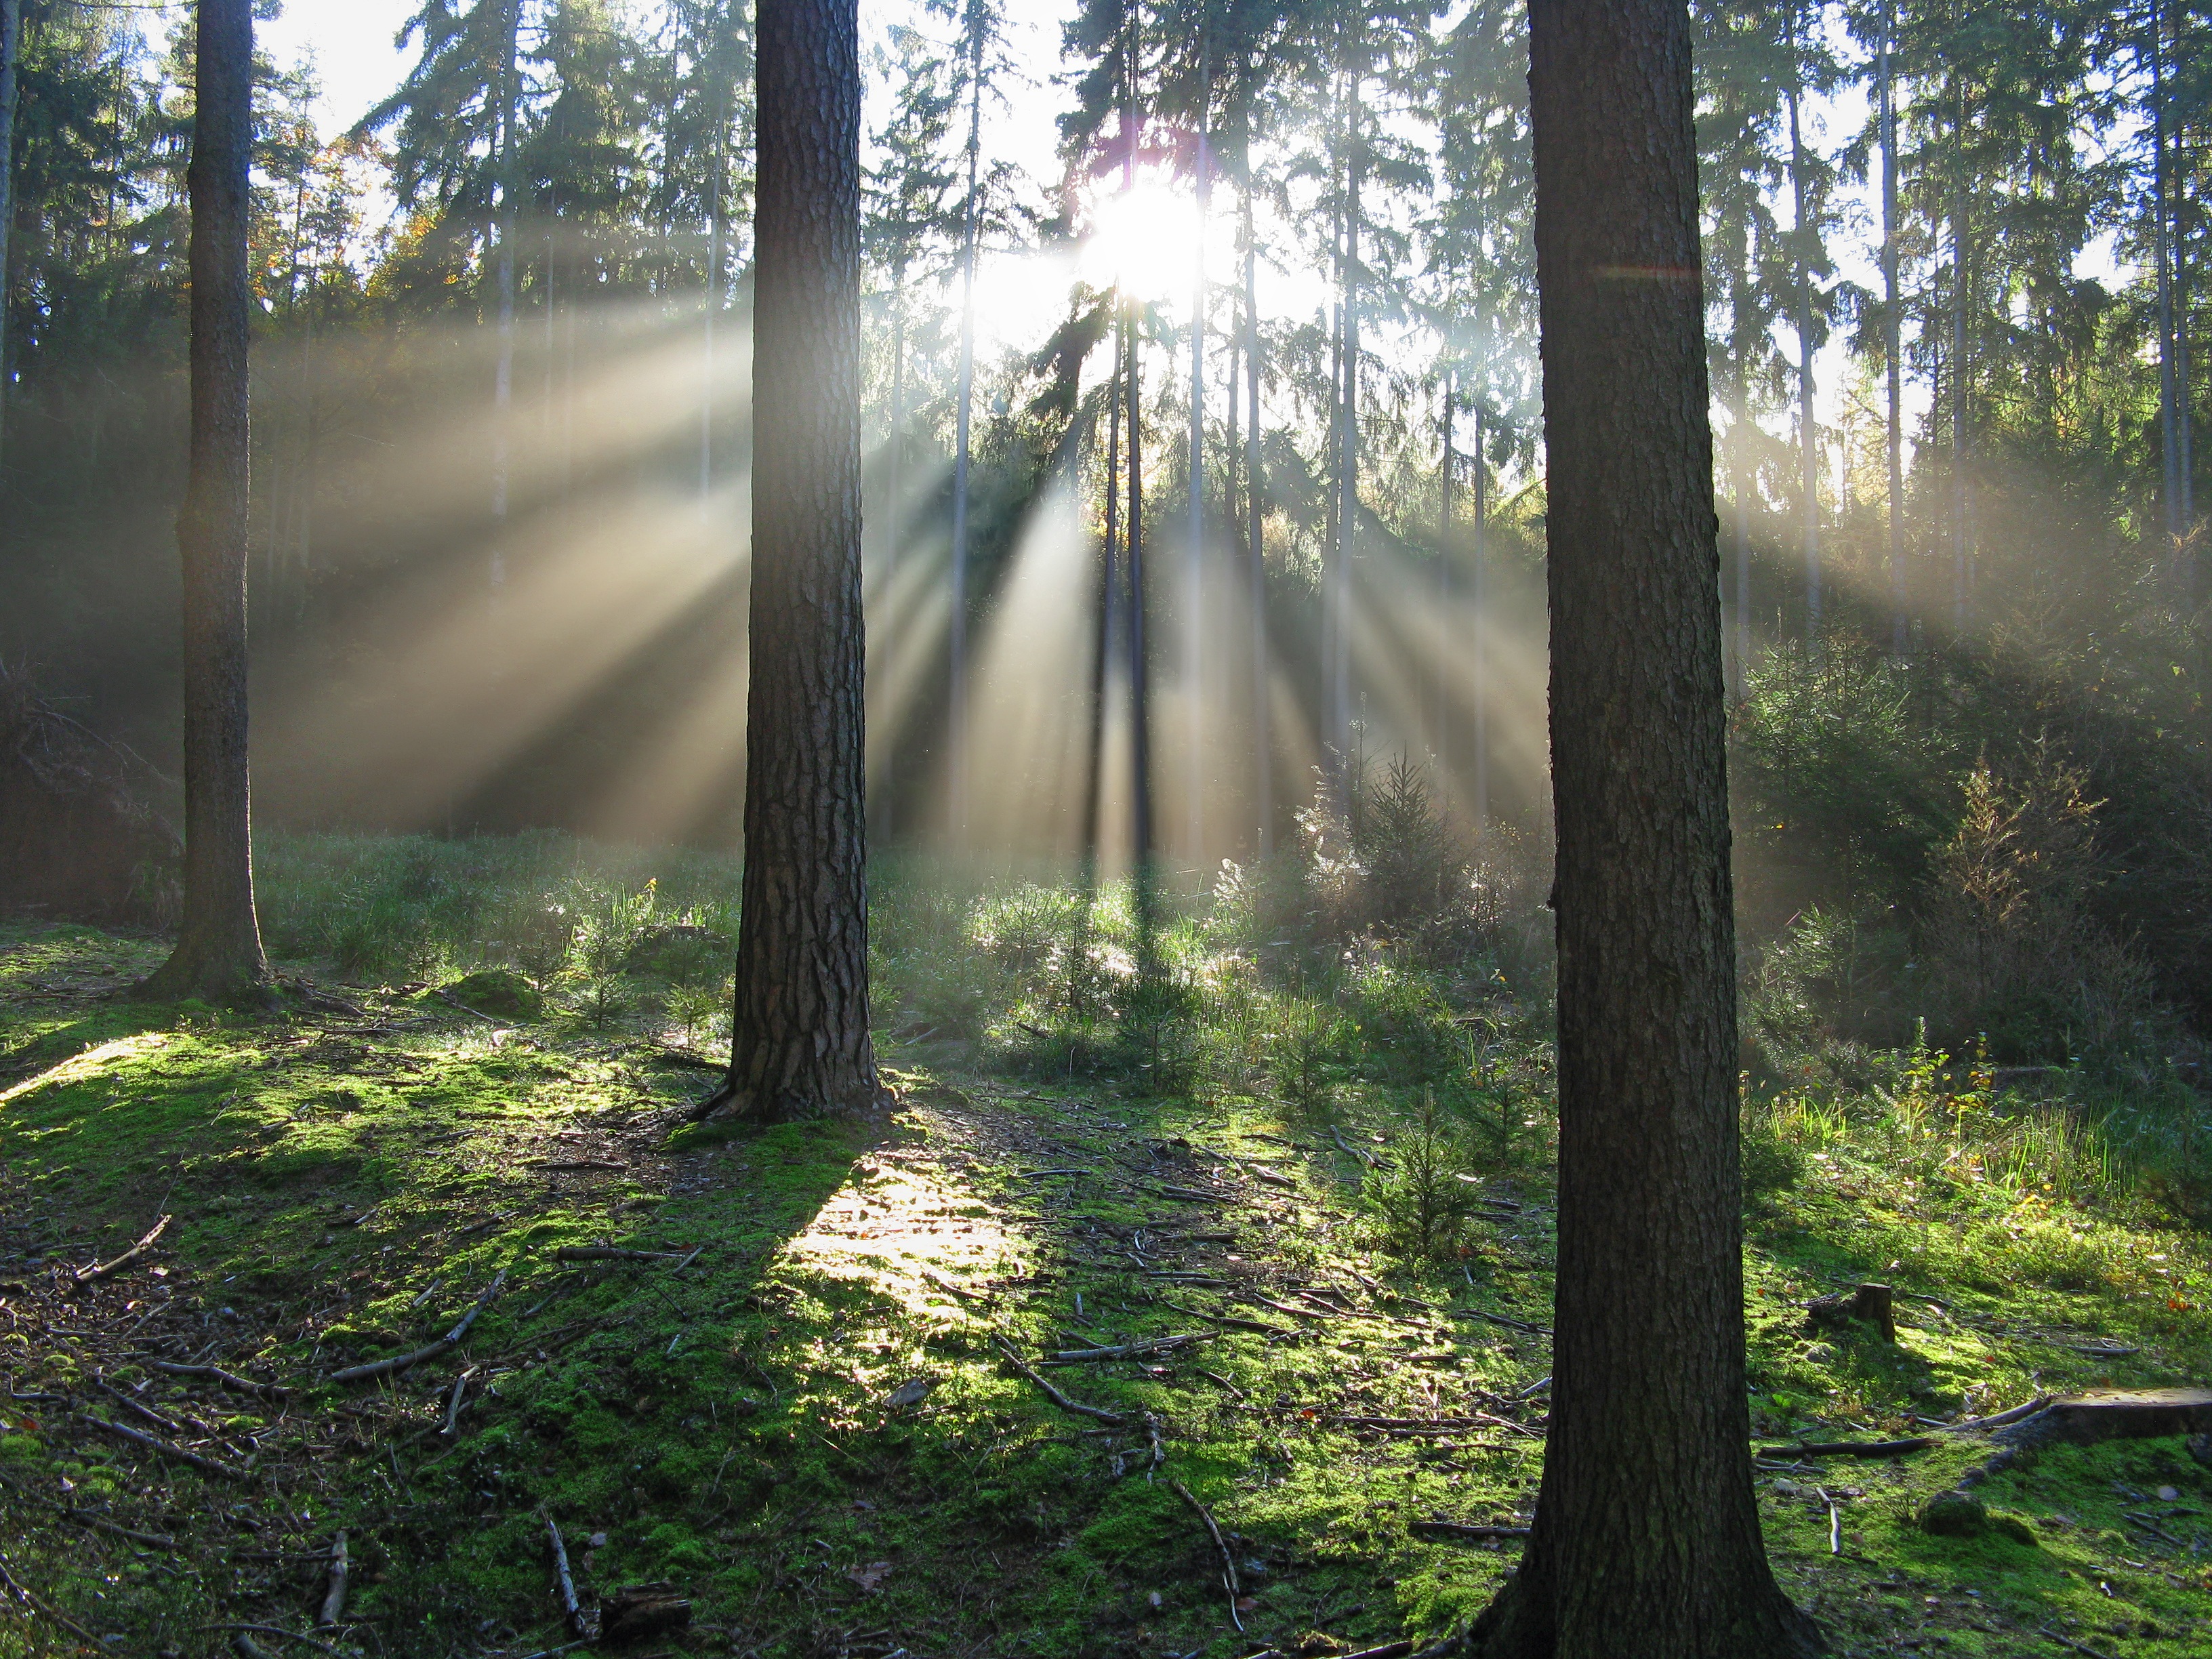
tree, nature, forest, wilderness, branch, light, plant, sun, mist, sunlight, morning, leaf, moss, green, autumn, shadow, season, rainforest, needles, deciduous, backlight, woodland, habitat, ecosystem, old growth forest, natural environment, geographical feature, atmospheric phenomenon, woody plant, temperate coniferous forest